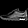
Label: Sneaker